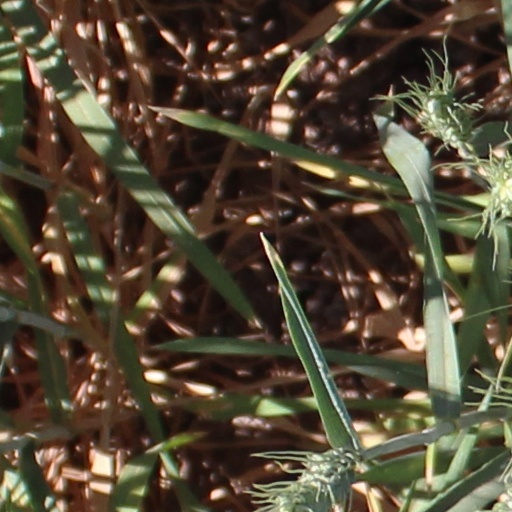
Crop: wheat